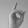
ASL letter: D